Province of Pisa

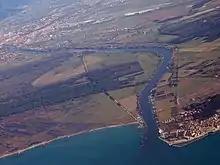
Mouth of the Arno River

Pisa Province extends from the alluvial plain of the Arno River, in western Tuscany, to the Ligurian Sea and has the shape of a gun upside down. It is bordered to the north by the province of Lucca, to the east by the Metropolitan City of Florence and province of Siena, to the south by province of Grosseto, and to the west by the province of Livorno and the Ligurian Sea. The province contains 39 comuni (municipalities). The most populous cities in the province as of 2013 are Pisa (86,494), Cascina (44,040), San Giuliano Terme (31,039), Pontedera (28,793), San Miniato (27,580), Ponsacco (15,503).